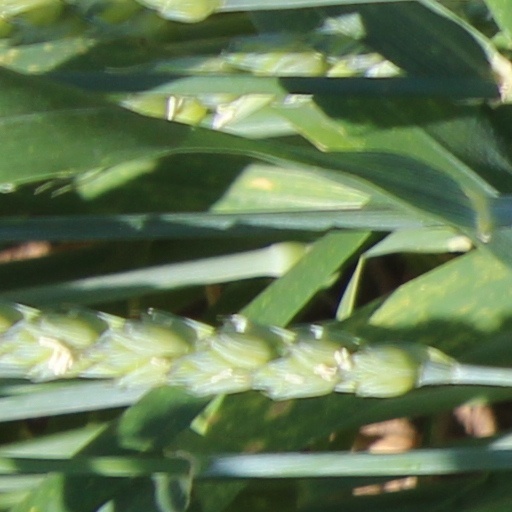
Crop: wheat